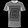
Label: T - shirt / top